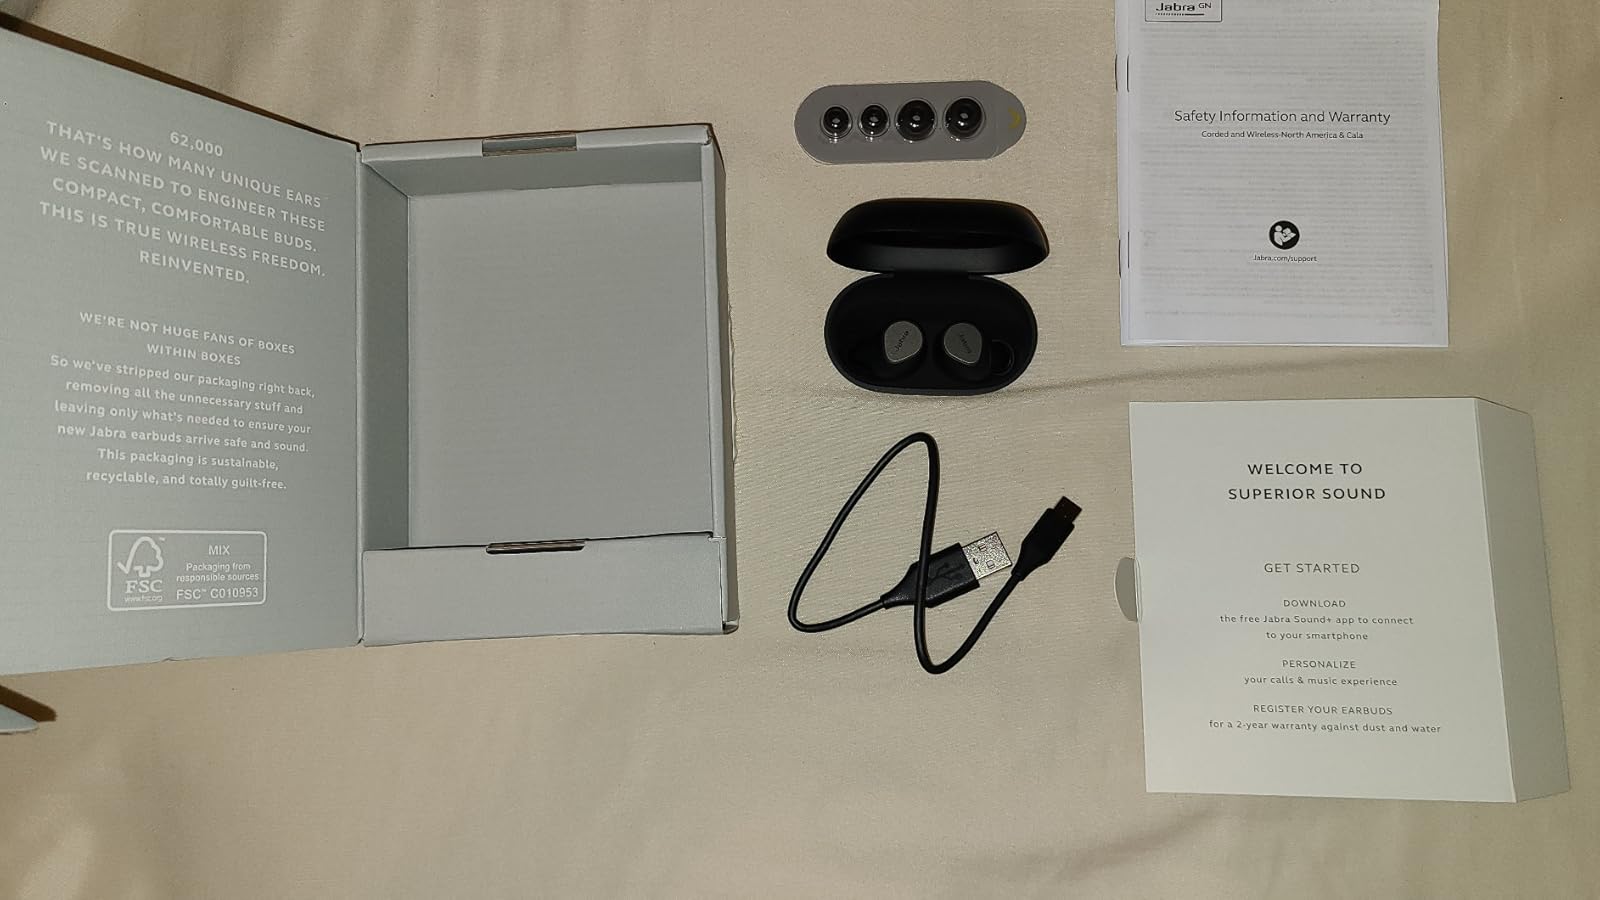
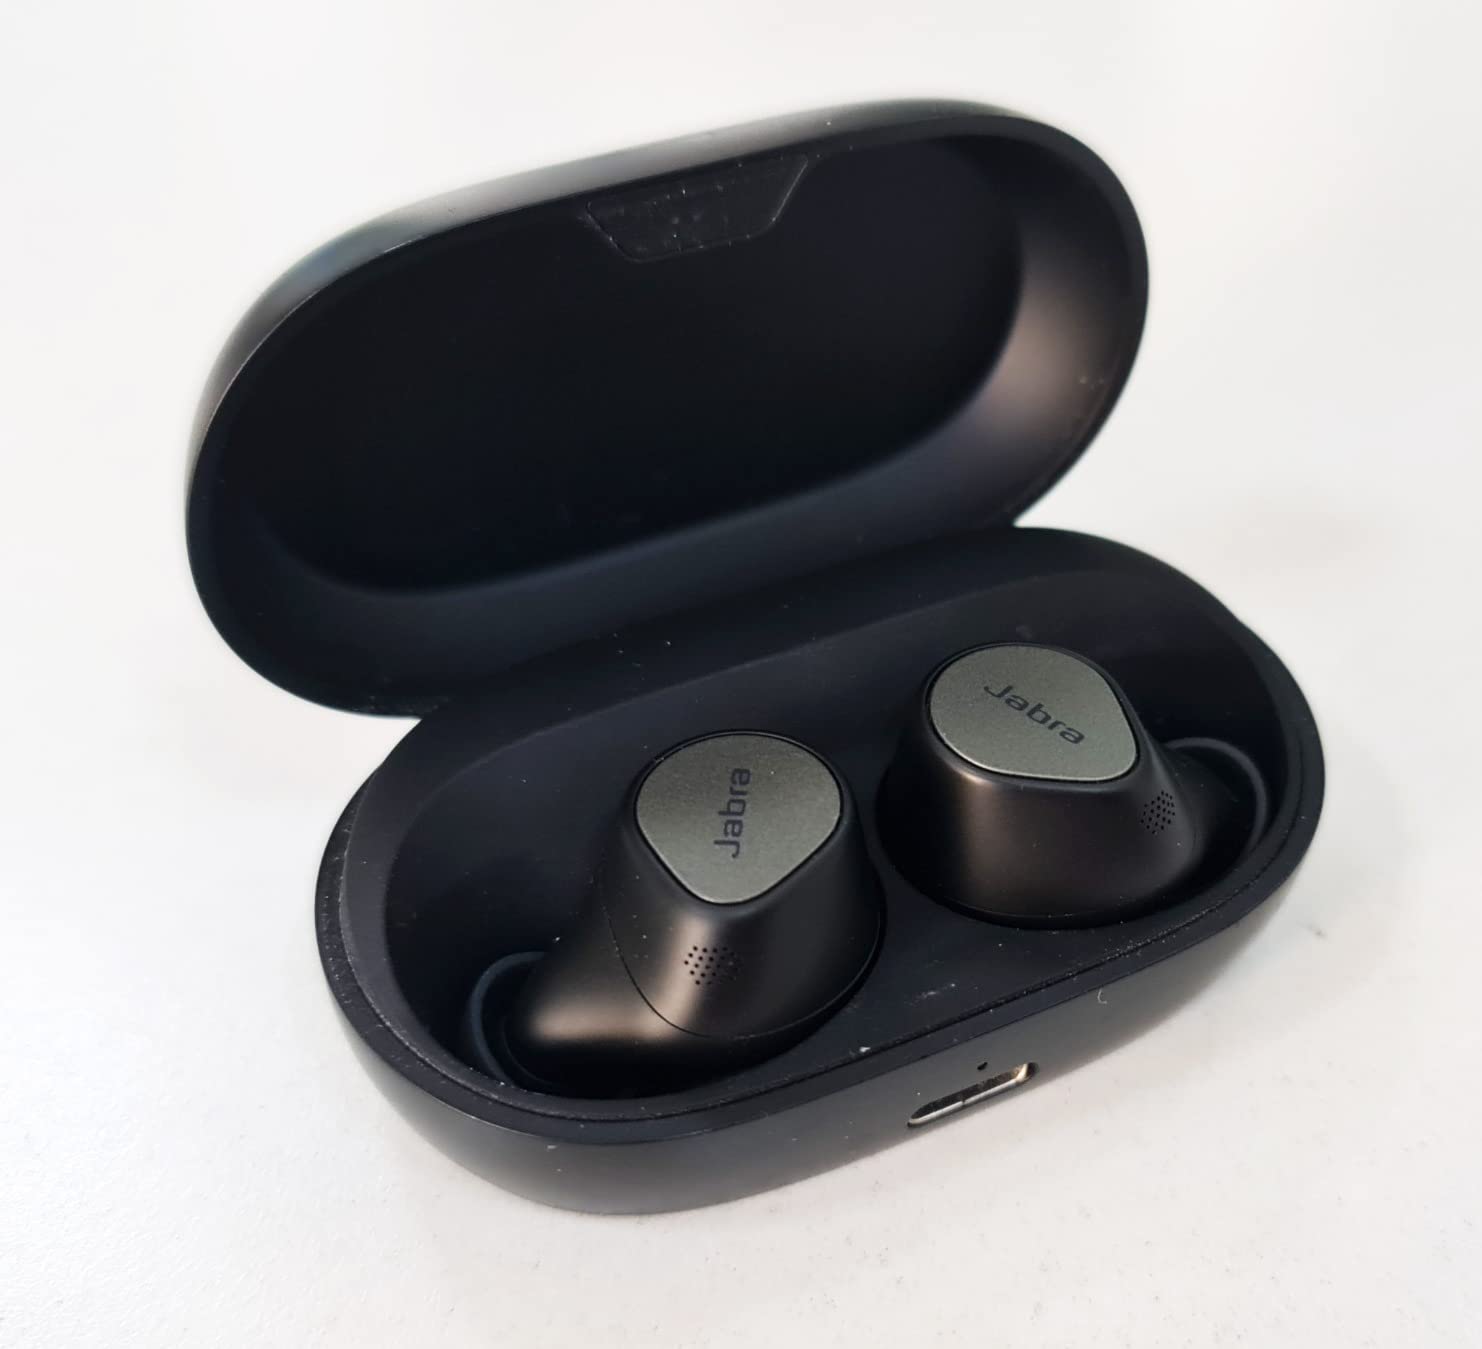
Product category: earbuds
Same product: yes